Gazi University

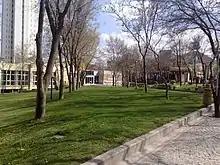
University Campus

Some former faculties have been separated from Gazi University. They are now operating under AHBV University.